Roger Verey

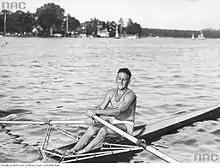
Roger Verey, Berlin 1936

Roger Roland Verey (14 March 1912 – 6 September 2000) was a Polish rower who competed in the 1936 Summer Olympics.